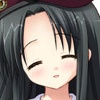
Portrait style: Anime Portrait